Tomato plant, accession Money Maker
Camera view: bottom (45 deg); turntable rotation: 210 degrees
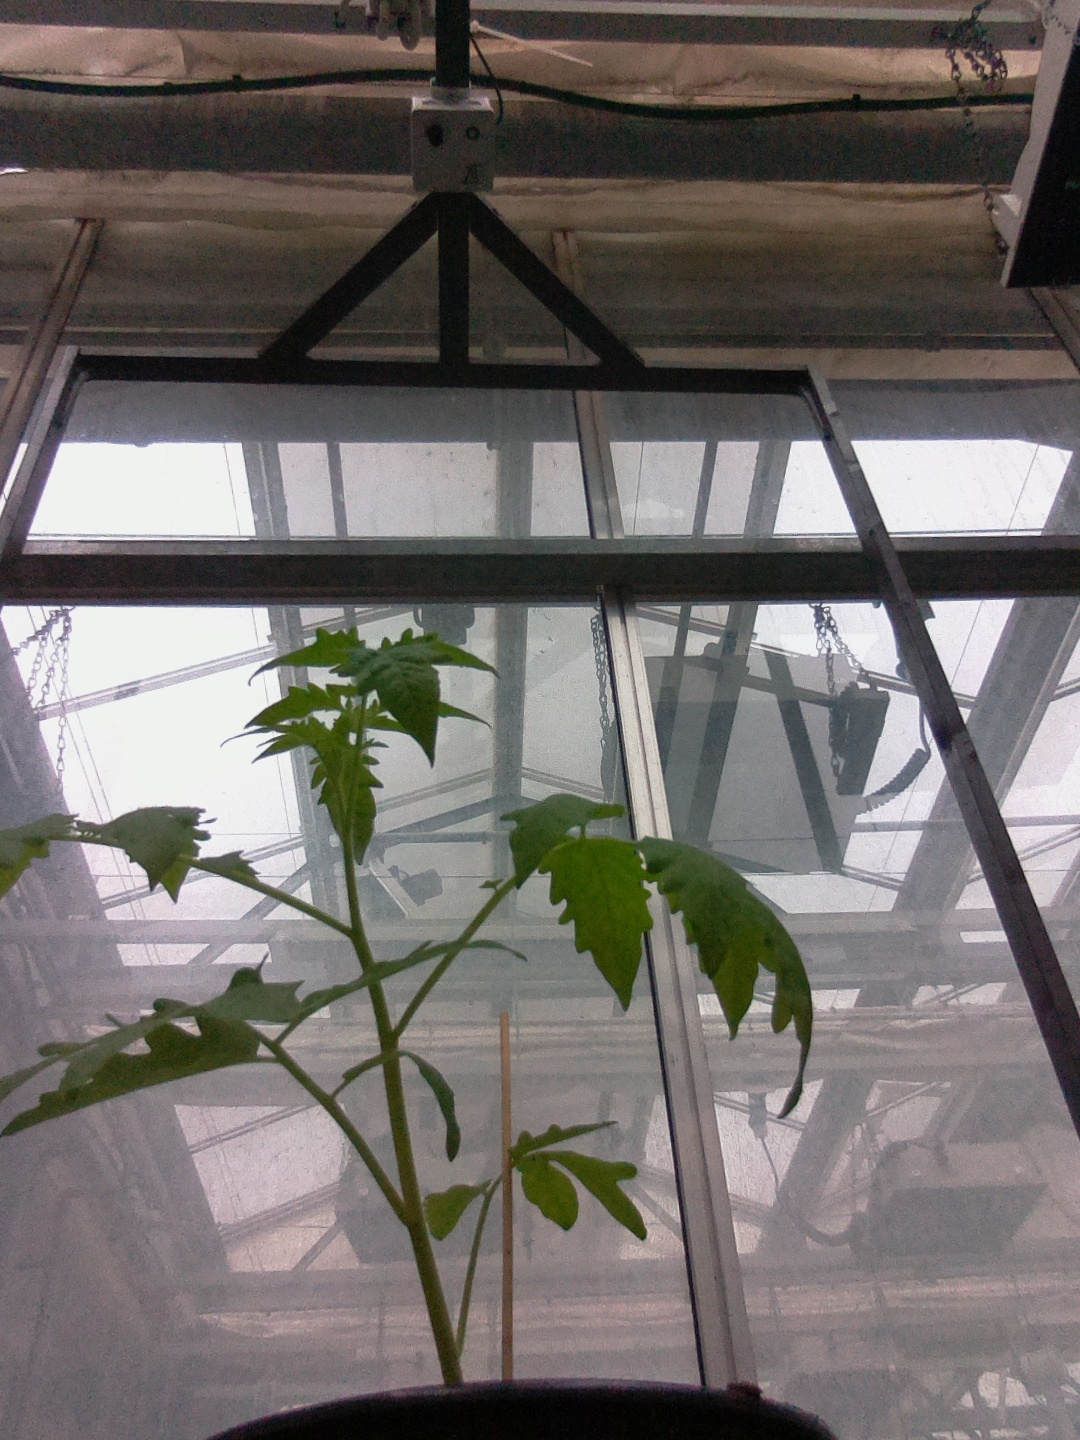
BBCH growth stage 13: 6 of true leaves visible